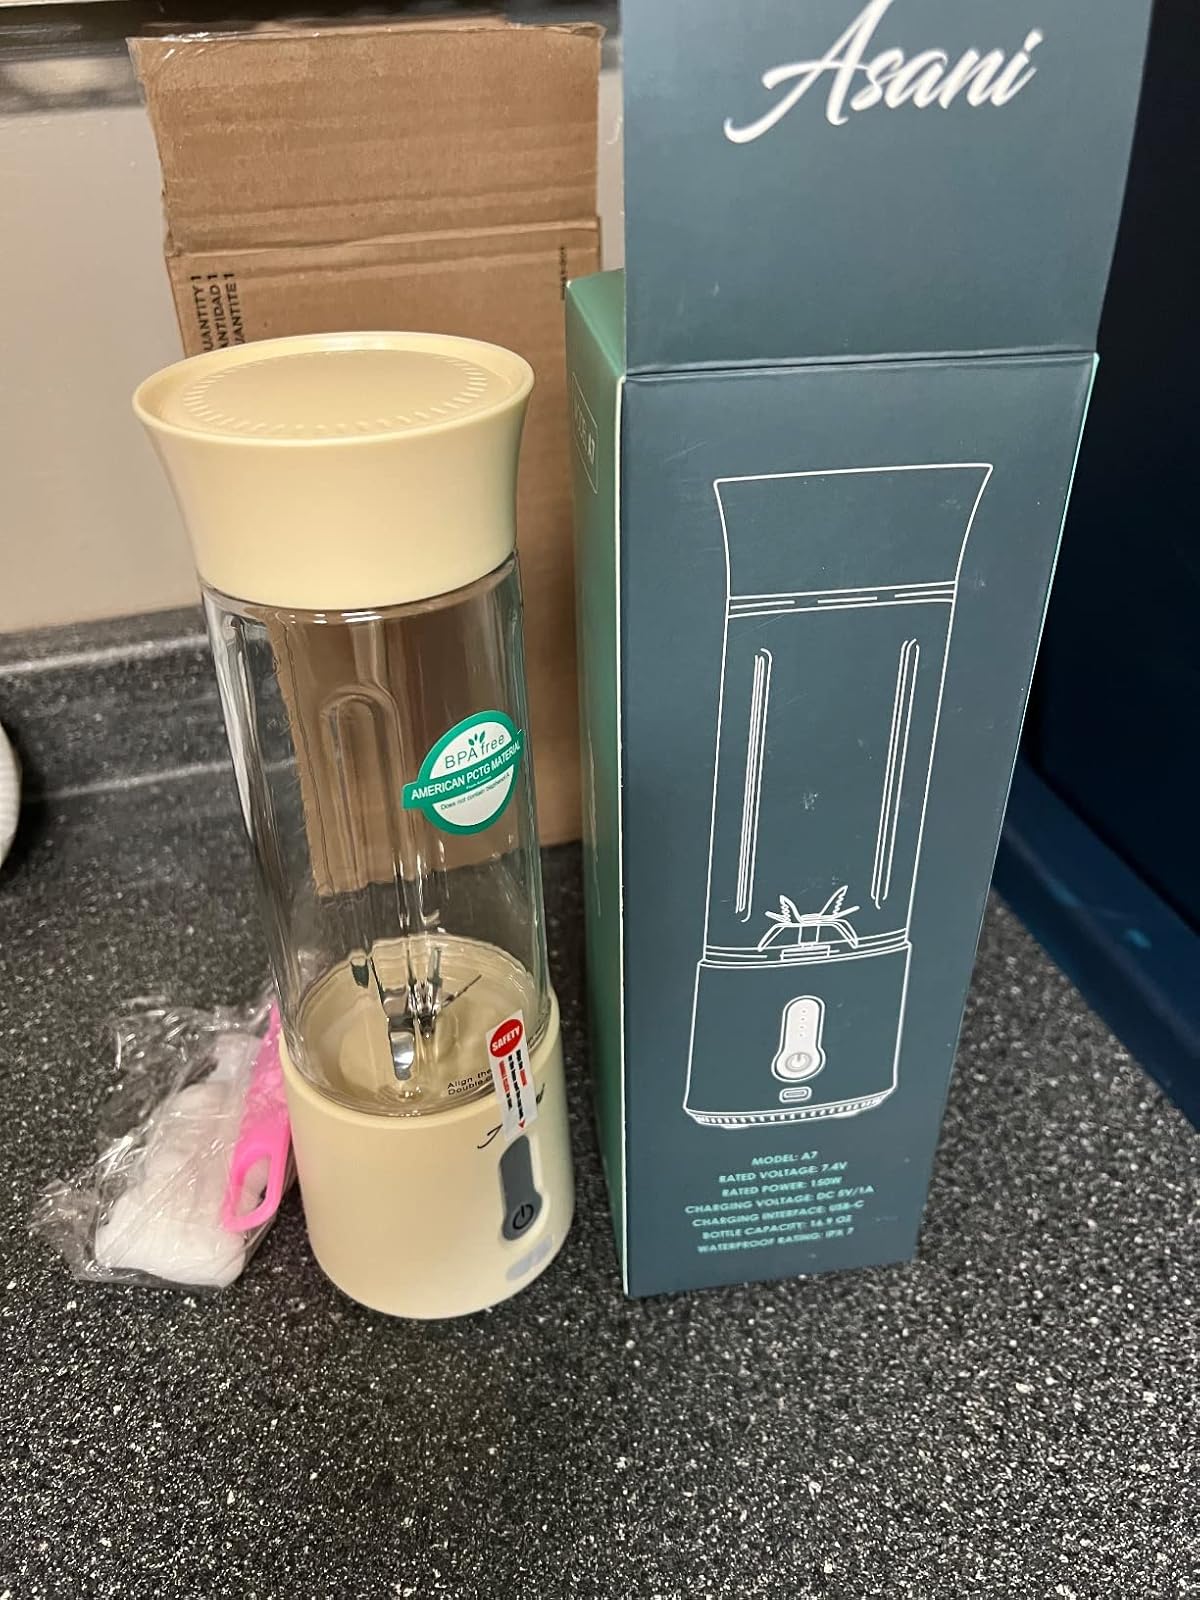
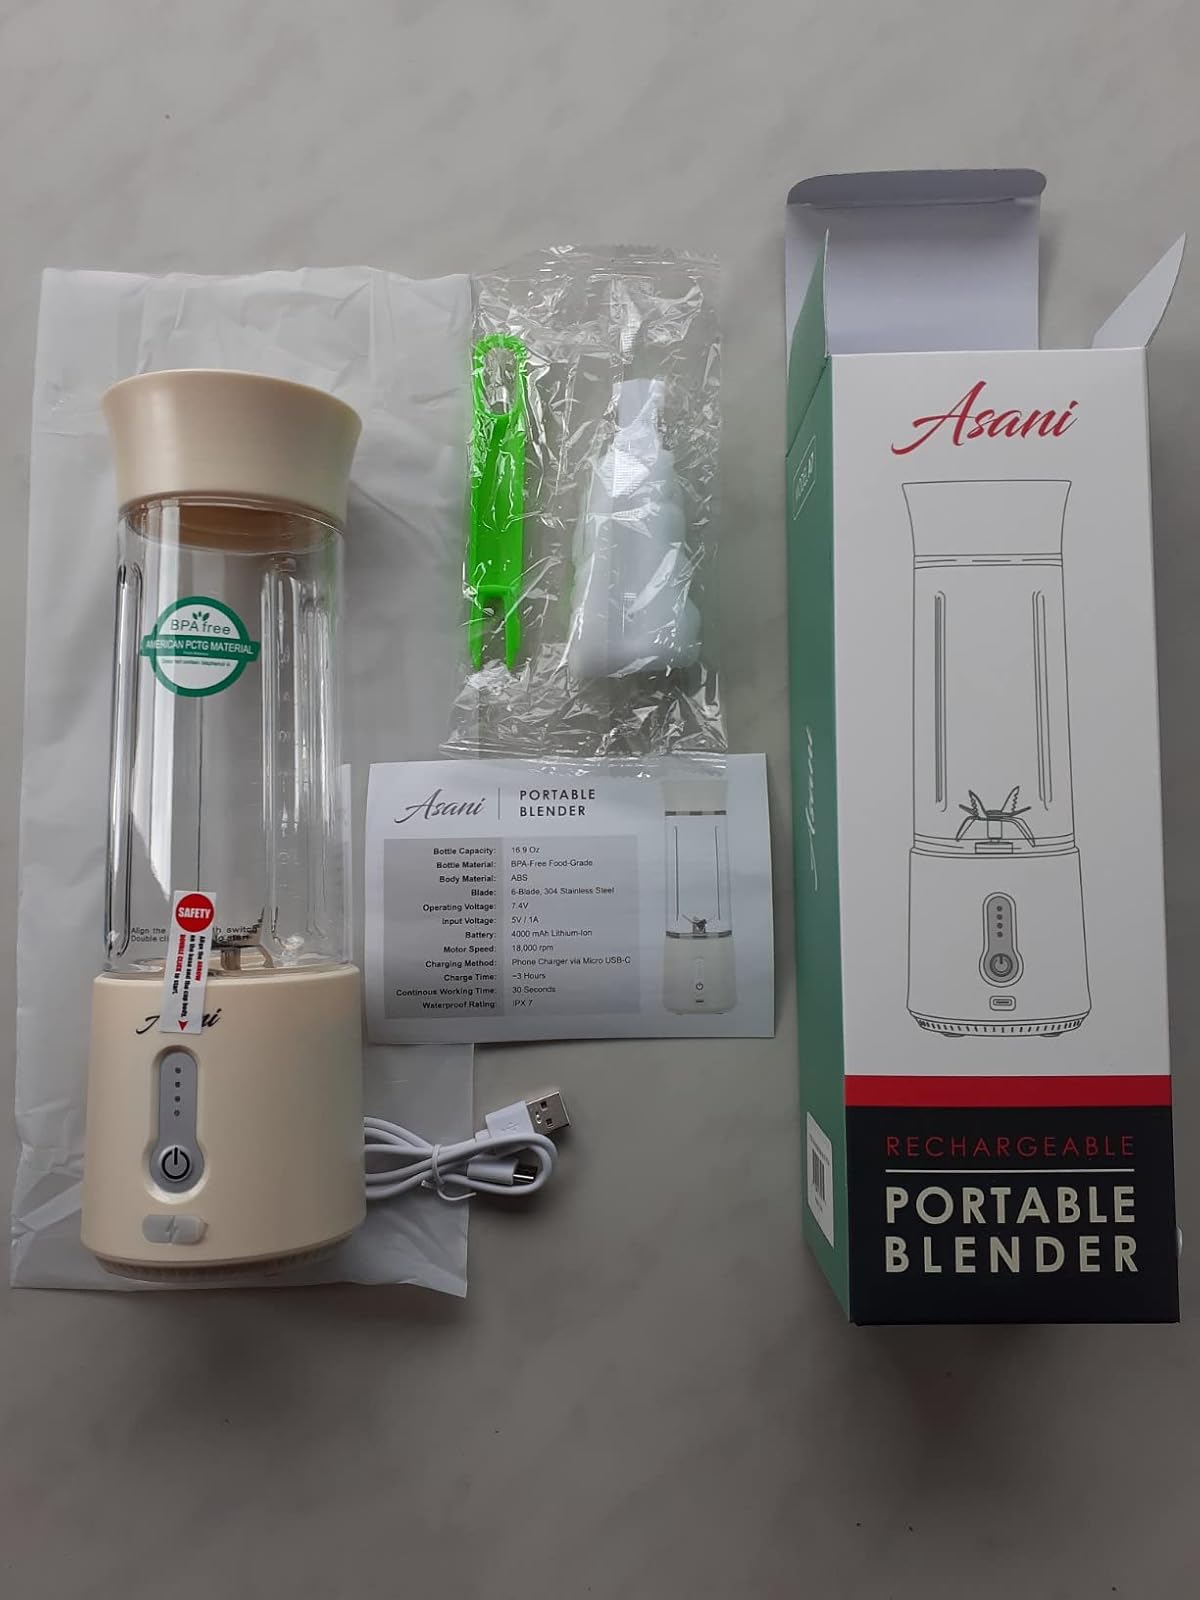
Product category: items_blender
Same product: yes